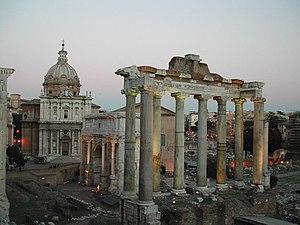
Cet article recense les timbres d'Italie émis en 2007 par Poste italiane.